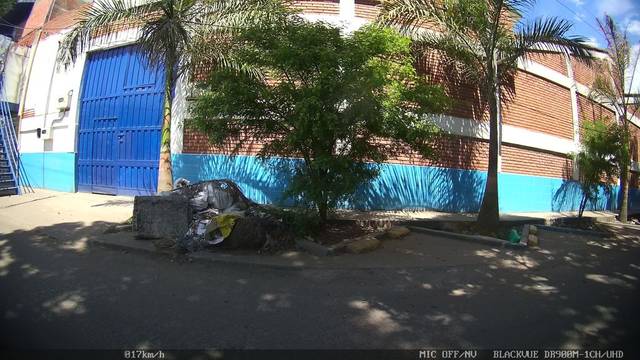
Region: Colombia
Coordinates: 3.453, -76.507